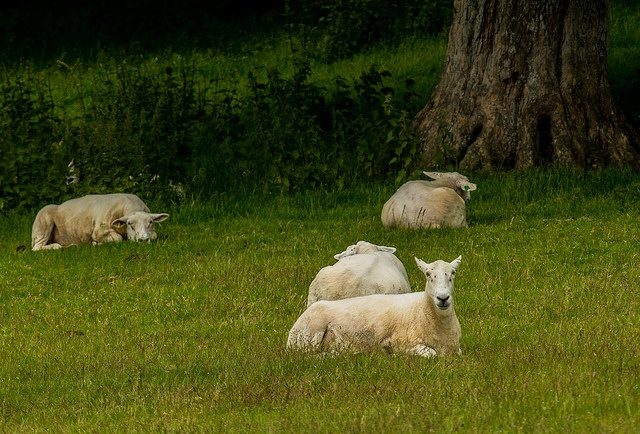
A herd of sheep sleeping on top of a grassy nook.
Freshly-shorn sheep are relaxing in the green field.
Several sheep rest in the shade a green pasture.
Four animals rest in a grass covered field.
Four animals laying in the grass near a tree.